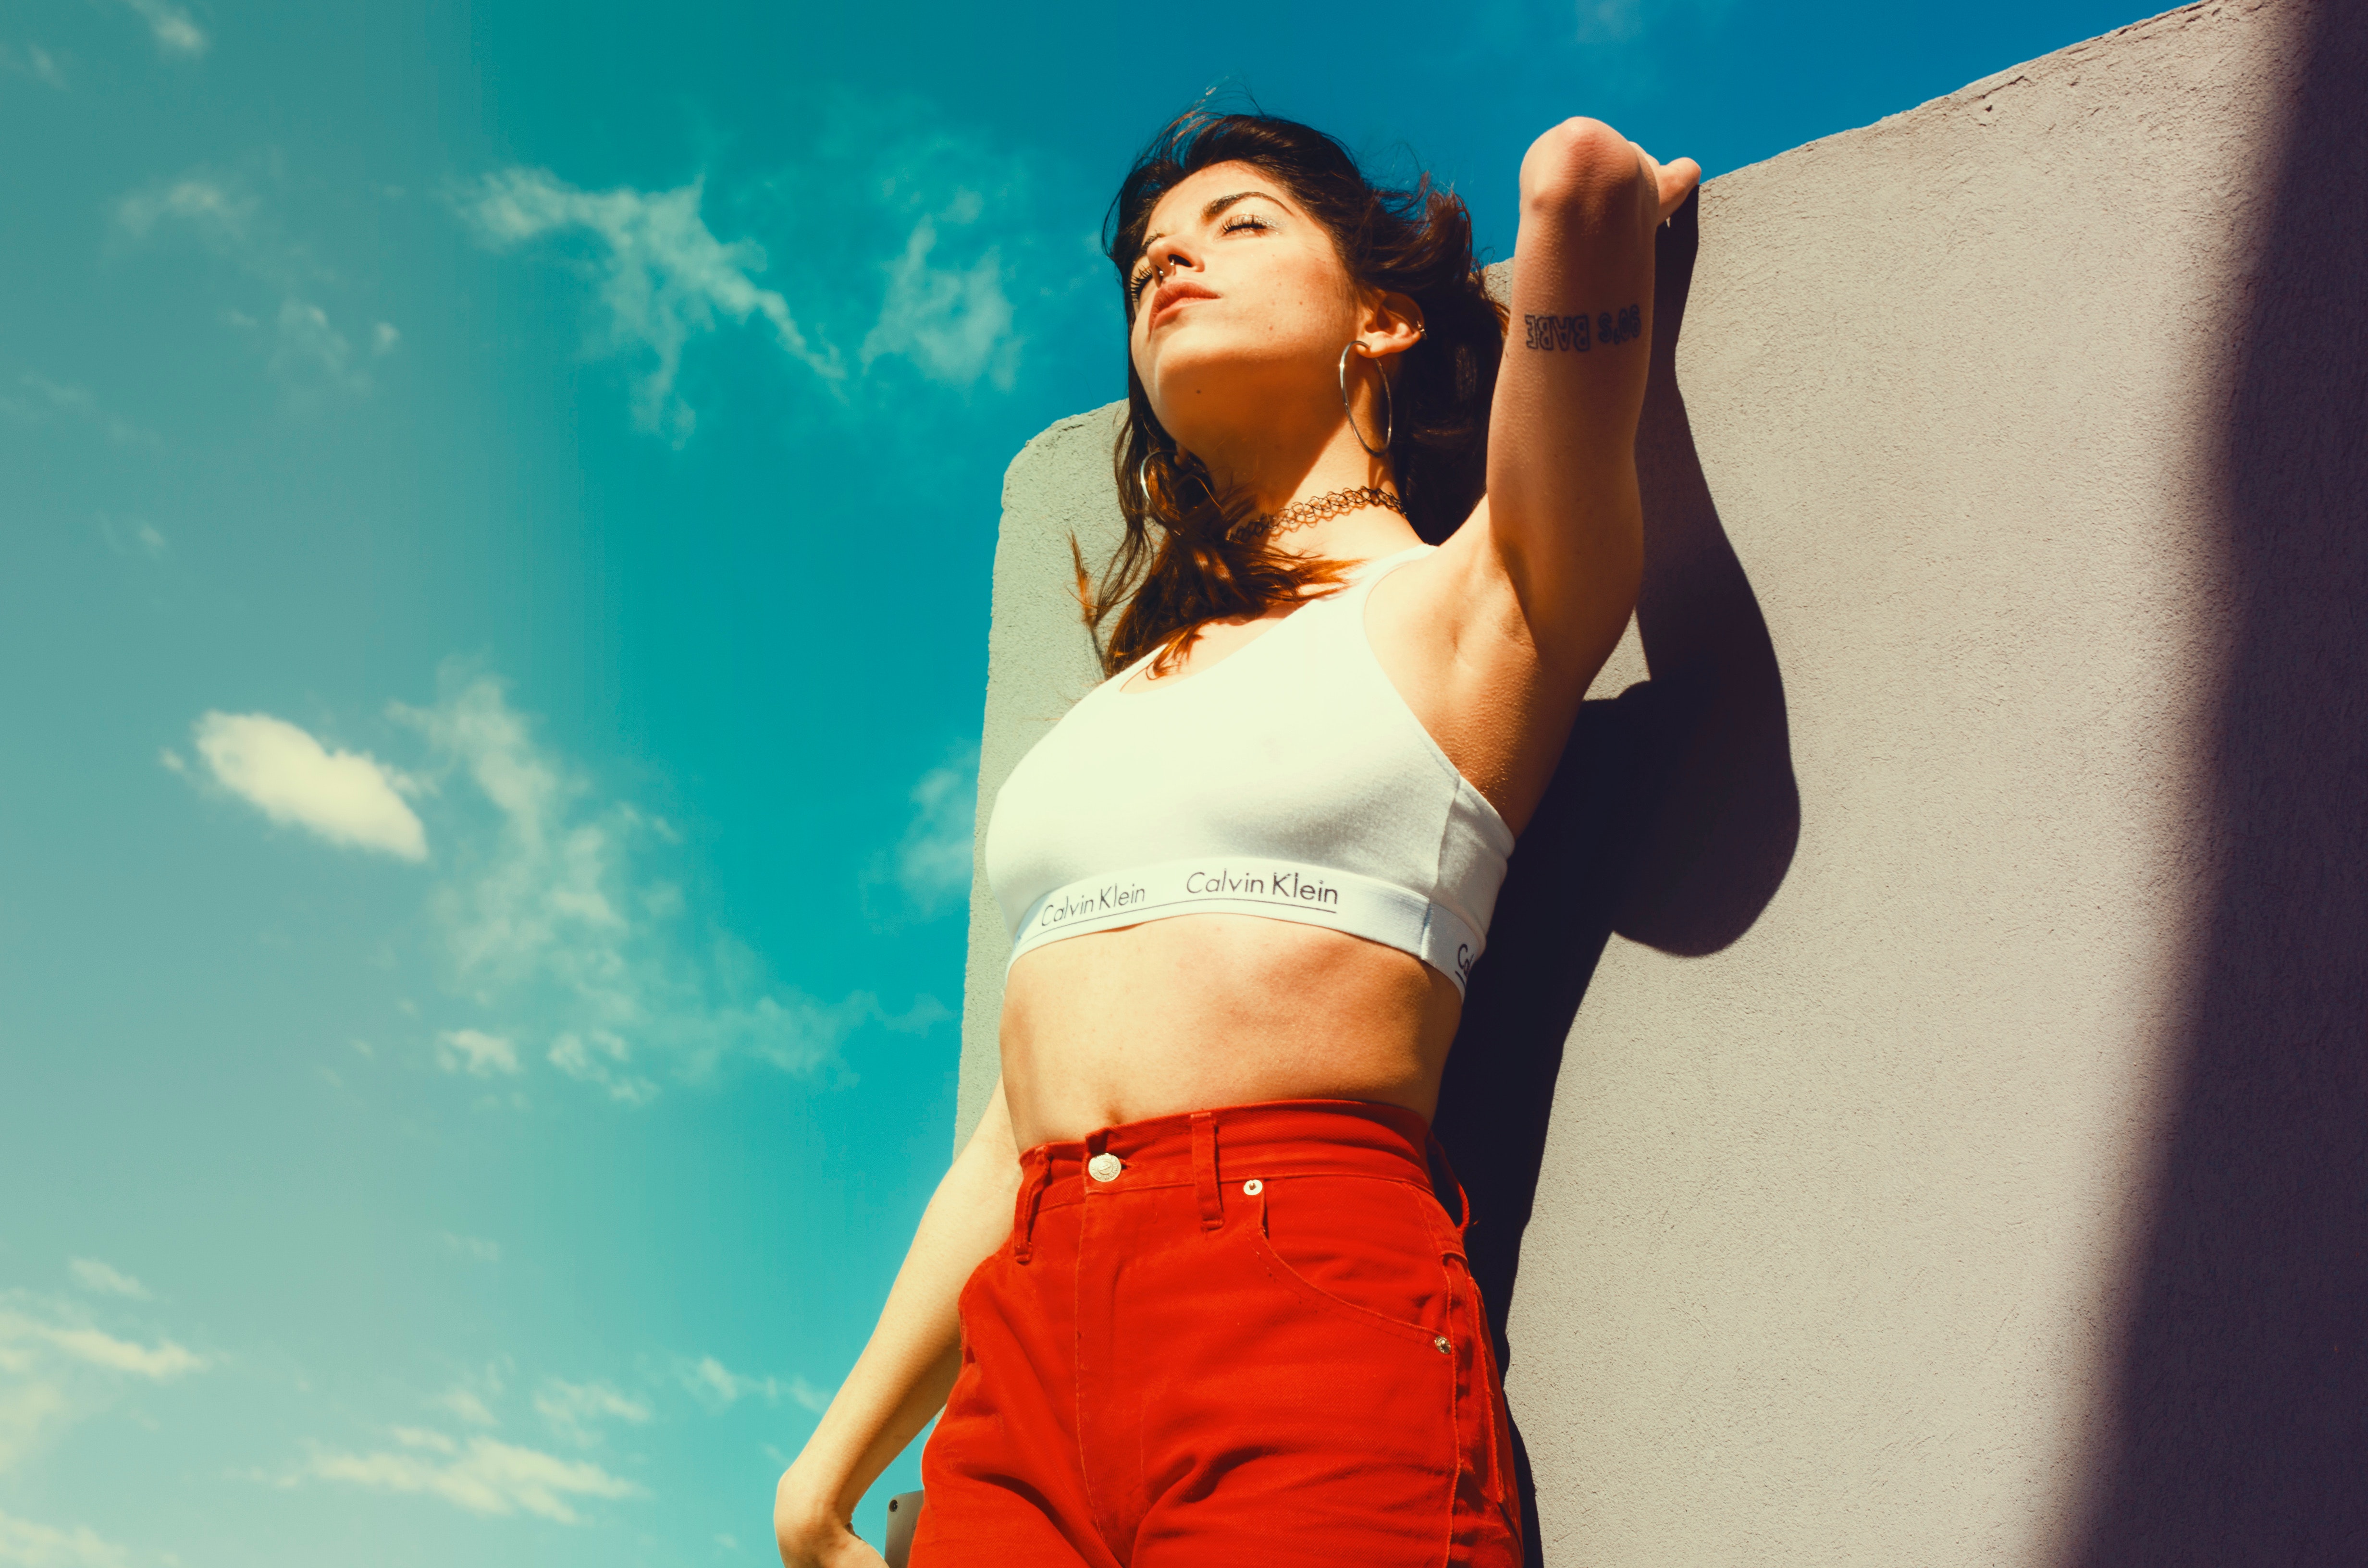
abdomen, beauty, navel, arm, trunk, leg, photo shoot, photography, shoulder, waist, joint, human body, stomach, muscle, black hair, thigh, model, long hair, happy, human leg, flash photography, gesture